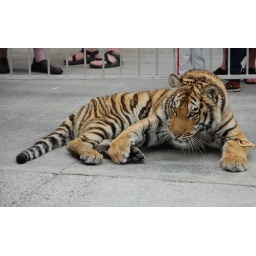
The tiger cub suddenly grew very interested in a chubby kid.